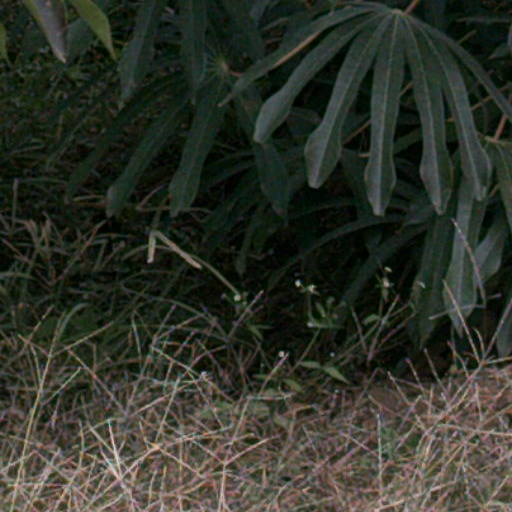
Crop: cassava